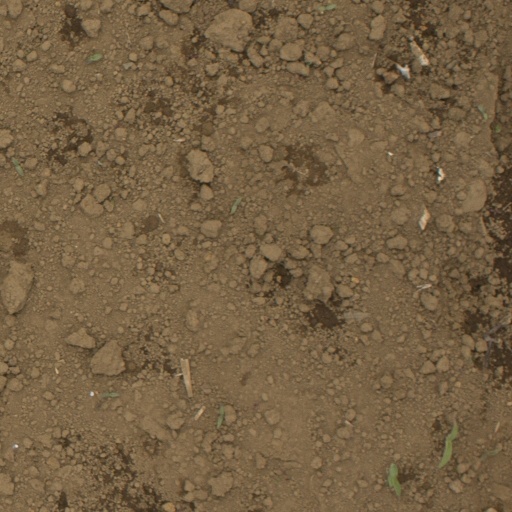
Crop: Jerusalem artichoke